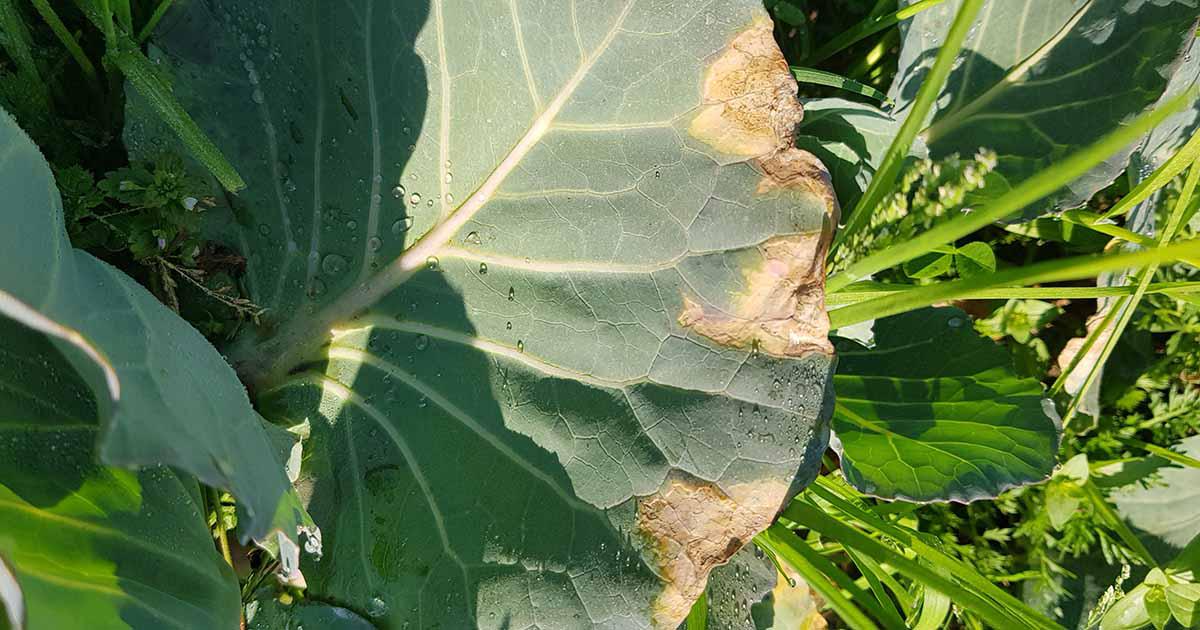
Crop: unknown
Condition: cabbage_cabbage_black_rot